List of Colchester United F.C. players (1–24 appearances)

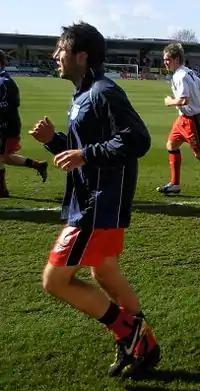
Colchester United youth team product Garry Richards made 24 appearances for the club between 2005 and 2007.

Colchester United Football Club is an English football club based in Colchester, Essex. Formed in 1937, the club competed in the Southern Football League from their foundation until 1950, when they were elected to the Football League. The club spent eleven years in the Third Division South and Third Division following the league's reorganisation in 1958, with a best finish of third place in 1957, one point behind rivals Ipswich Town and Torquay United. Colchester suffered their first relegation in 1961 as they finished 23rd in the Third Division, but spent just one season in the Fourth Division as they were promoted in second position, behind Millwall by just one point. This trend of relegation followed by promotion continued over the next few decades, before the club were eventually relegated from the Football League to the Conference in 1990.